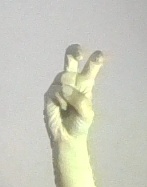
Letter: toot